Charles E. Young

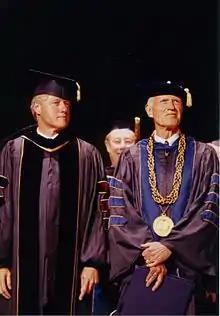
President Bill Clinton and Young at UCLA in 1994

Academic milestones during Young's tenure include UCLA's admission to membership in the Association of American Universities (1974), a top five ranking of graduate programs from the Conference Board of the Associated Research Councils (1982), and a number three ranking among university research libraries (1994–95). The Library grew from 2.8 million volumes in 1968 to 6.8 million in 1996–1997. Faculty recognition included a Nobel Prize in Chemistry (Donald Cram, 1987), six National Medal of Science recipients (1970, 1989, 1993, 1994, 1996), and four MacArthur Foundation Fellows (1985, 1986, 1994, 1995).